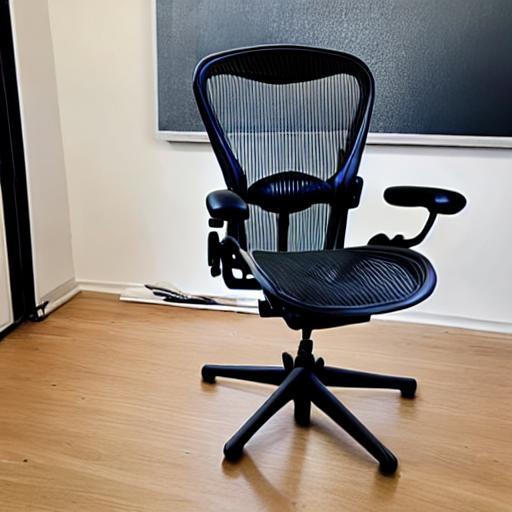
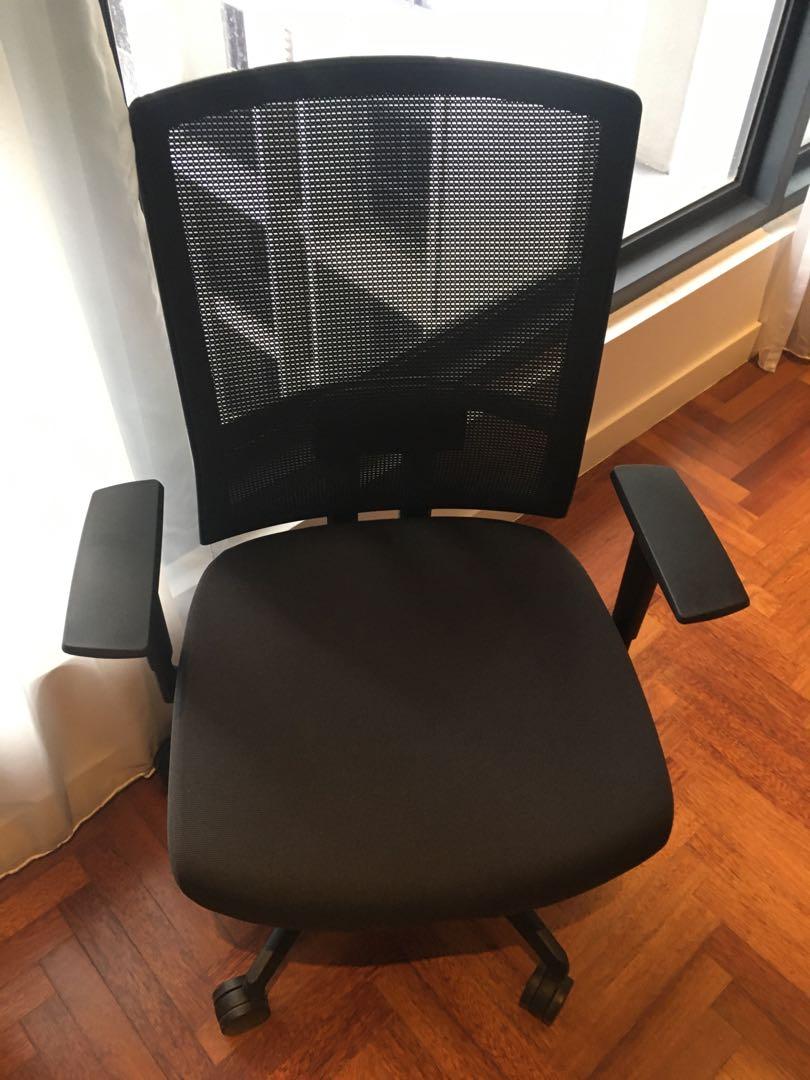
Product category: items_chair
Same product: no